Knowledge-based decision making

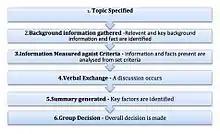
Knowledge-based decision making (KBDM)

The KBDM process allows the main focus and emphasis to be on the actual decision and reasoning. Authority is not a major factor.